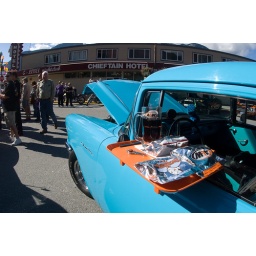
Rumble to the Rock Charity motorcycle ride and classic car show in Squamish, BC, Canada